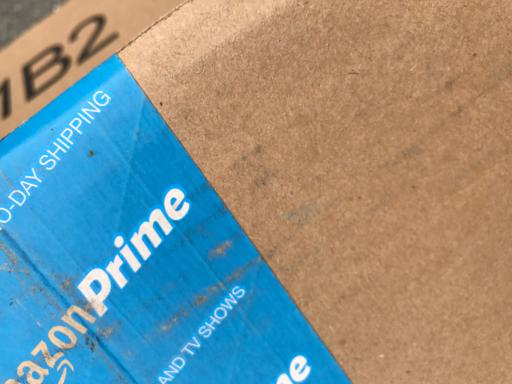
Waste category: cardboard